Women in Ecuador

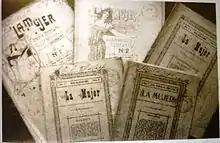
Magazine La Mujer, First feminist magazine in Ecuador founded by Zoila Ugarte de Landivar in 1905

In parallel, women's organizations linked to indigenous, peasant, and Afro-descendant social movements have emerged, such as "Luna Creciente" and "Mujeres Luchando por la Vida". Some of these groups maintain direct relations with the state, while others operate autonomously within regional networks.